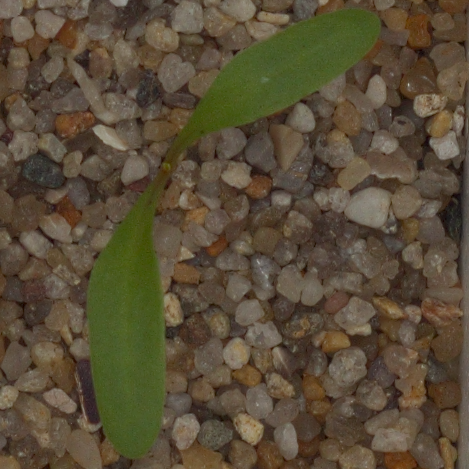
Label: sugar_beet